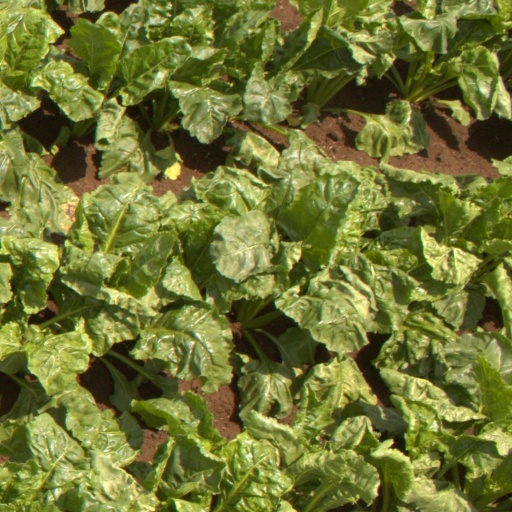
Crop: sugar beet